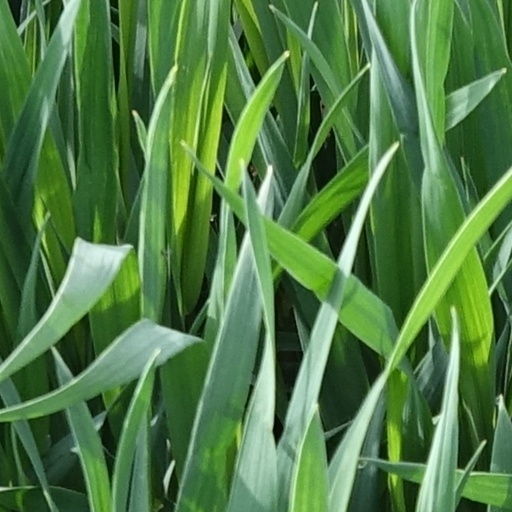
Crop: wheat